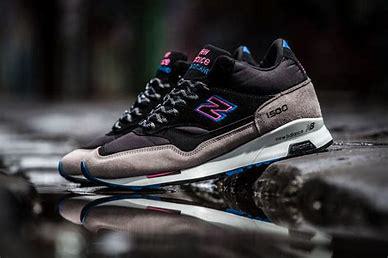
Brand: New
Model: Balance 1500